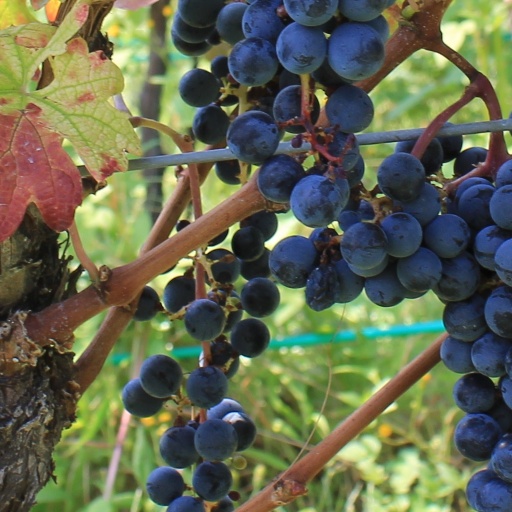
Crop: grape